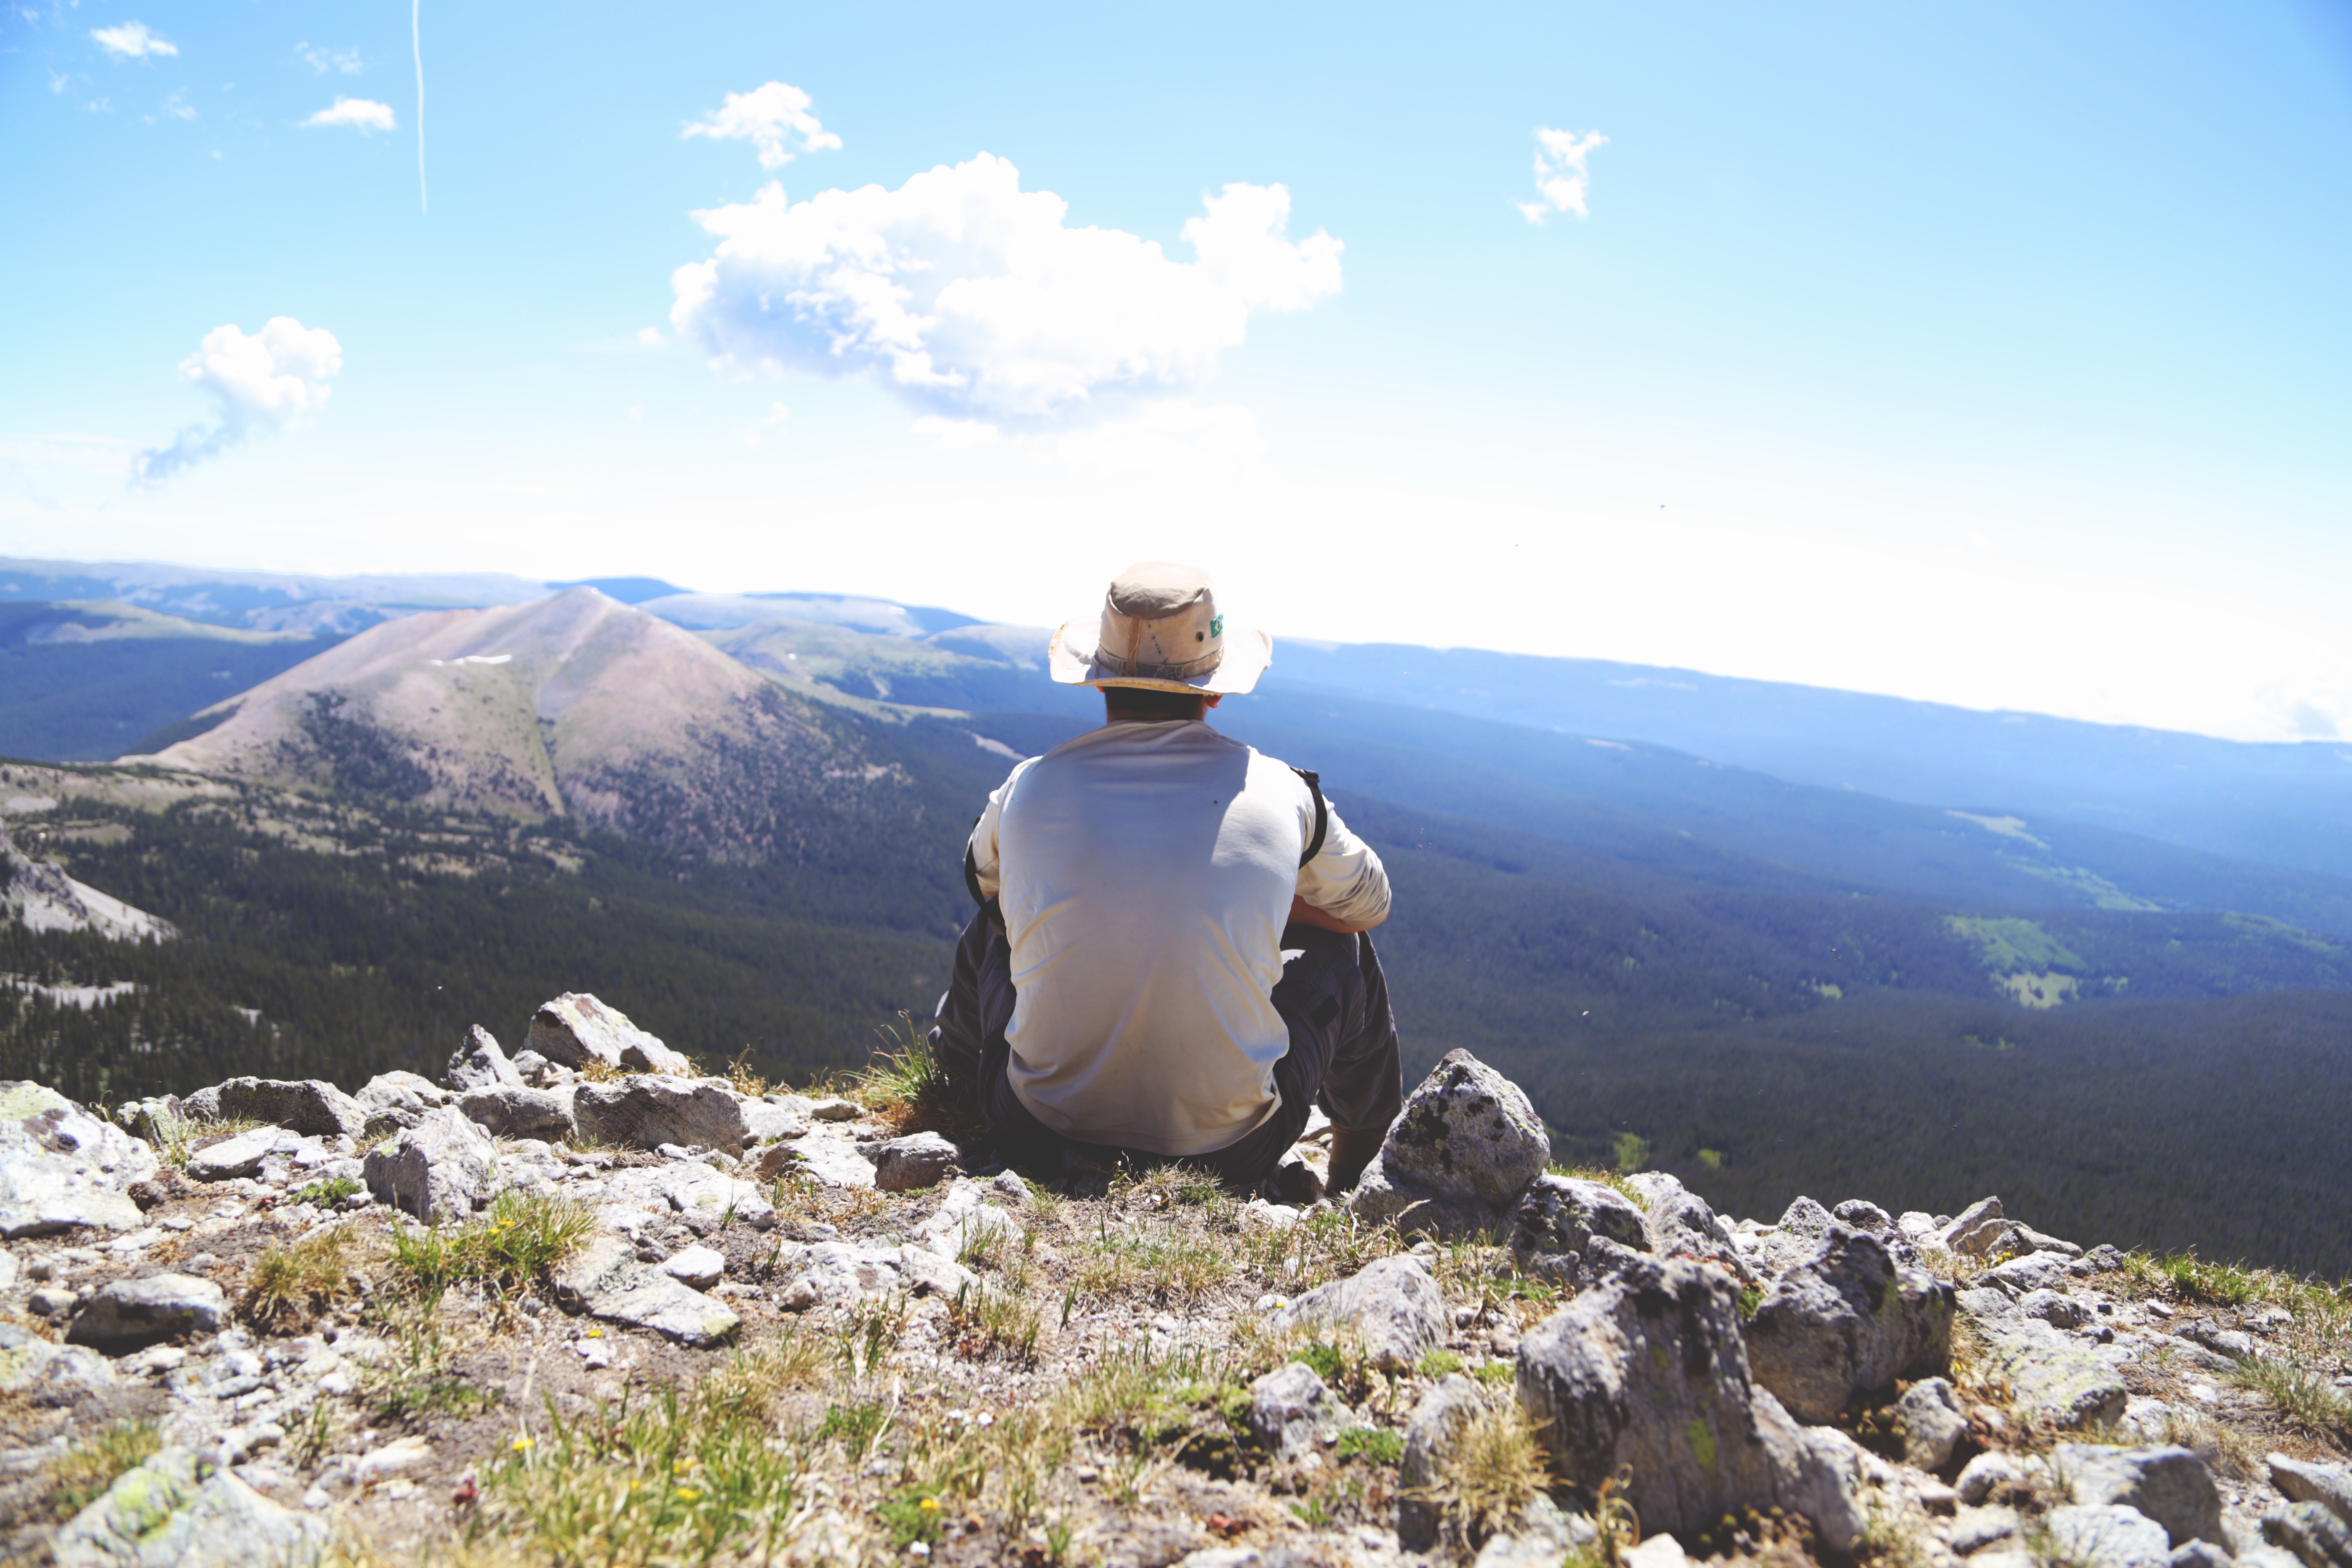
wilderness, walking, mountain, hiking, adventure, view, mountain range, vacation, recreation, hiker, peaceful, sitting, solo, climbing, extreme sport, ridge, summit, mountaineering, geology, sports, alps, backpacking, plateau, fell, outdoor recreation, mountainous landforms